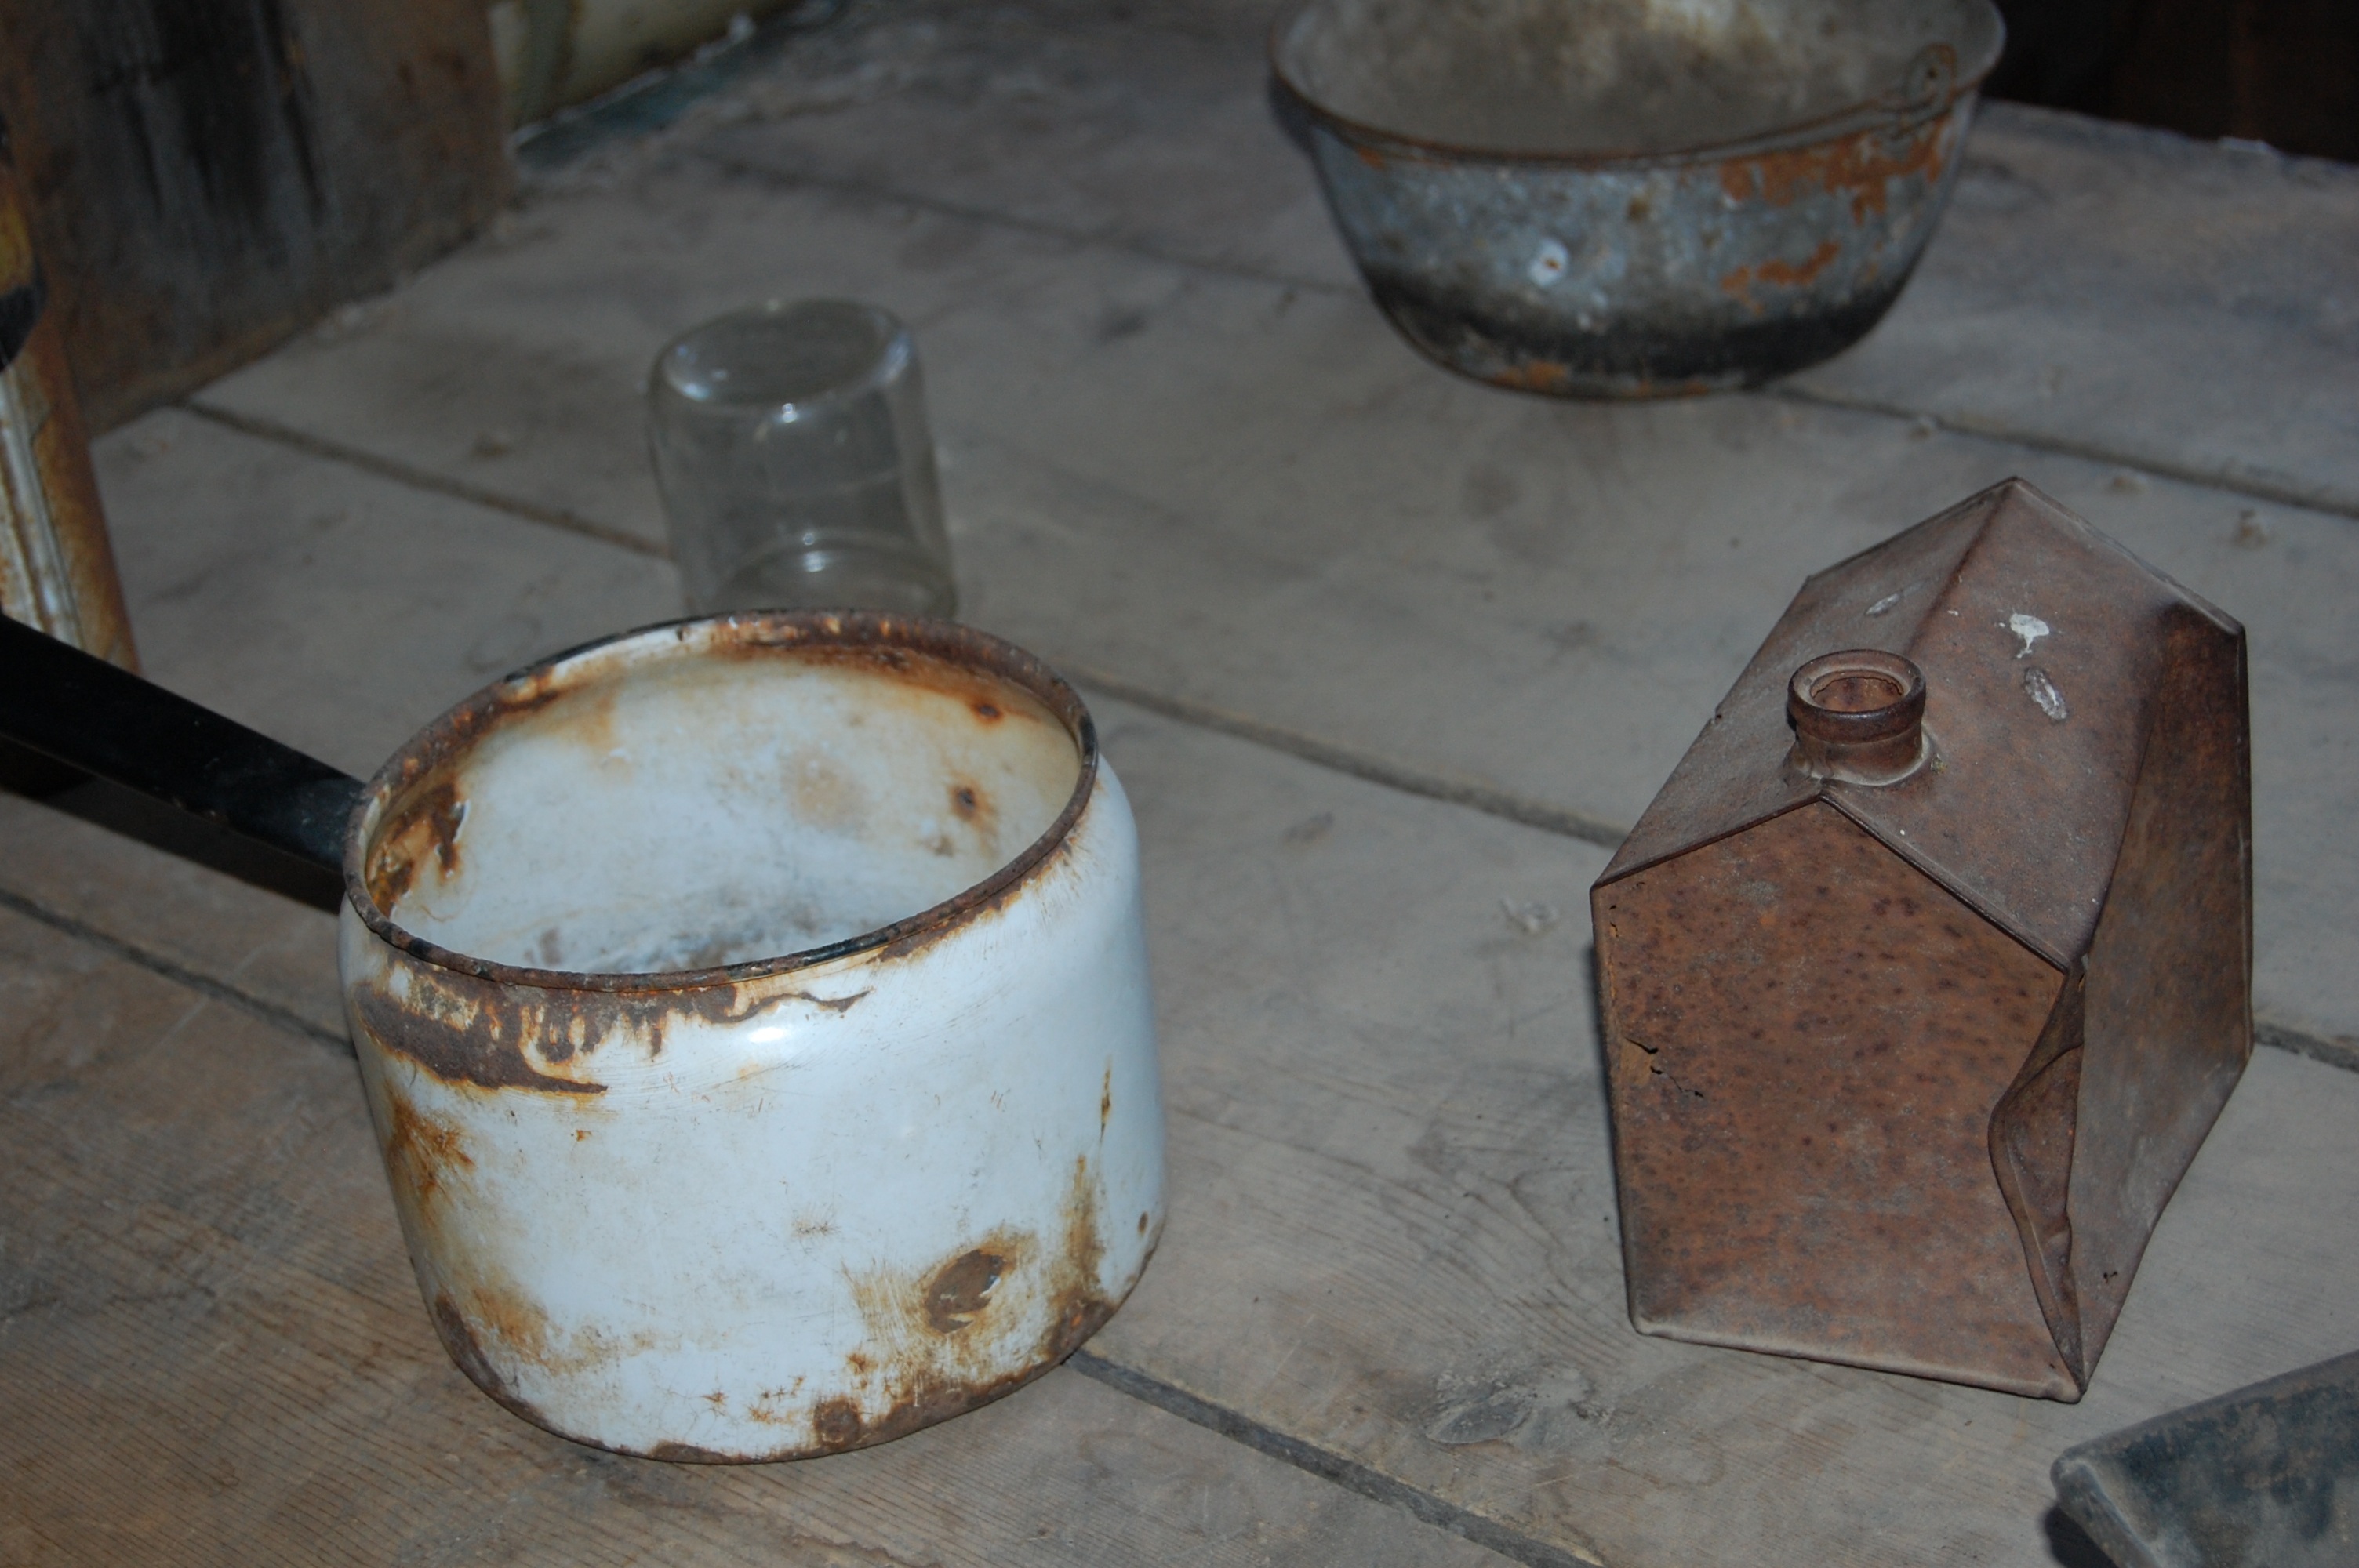
wood, vintage, antique, pot, ceramic, kitchen, historic, lighting, material, tools, rusty, shape, antiques, pots, aged, man made object